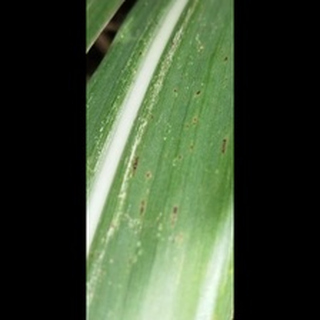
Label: sugarcane_rust